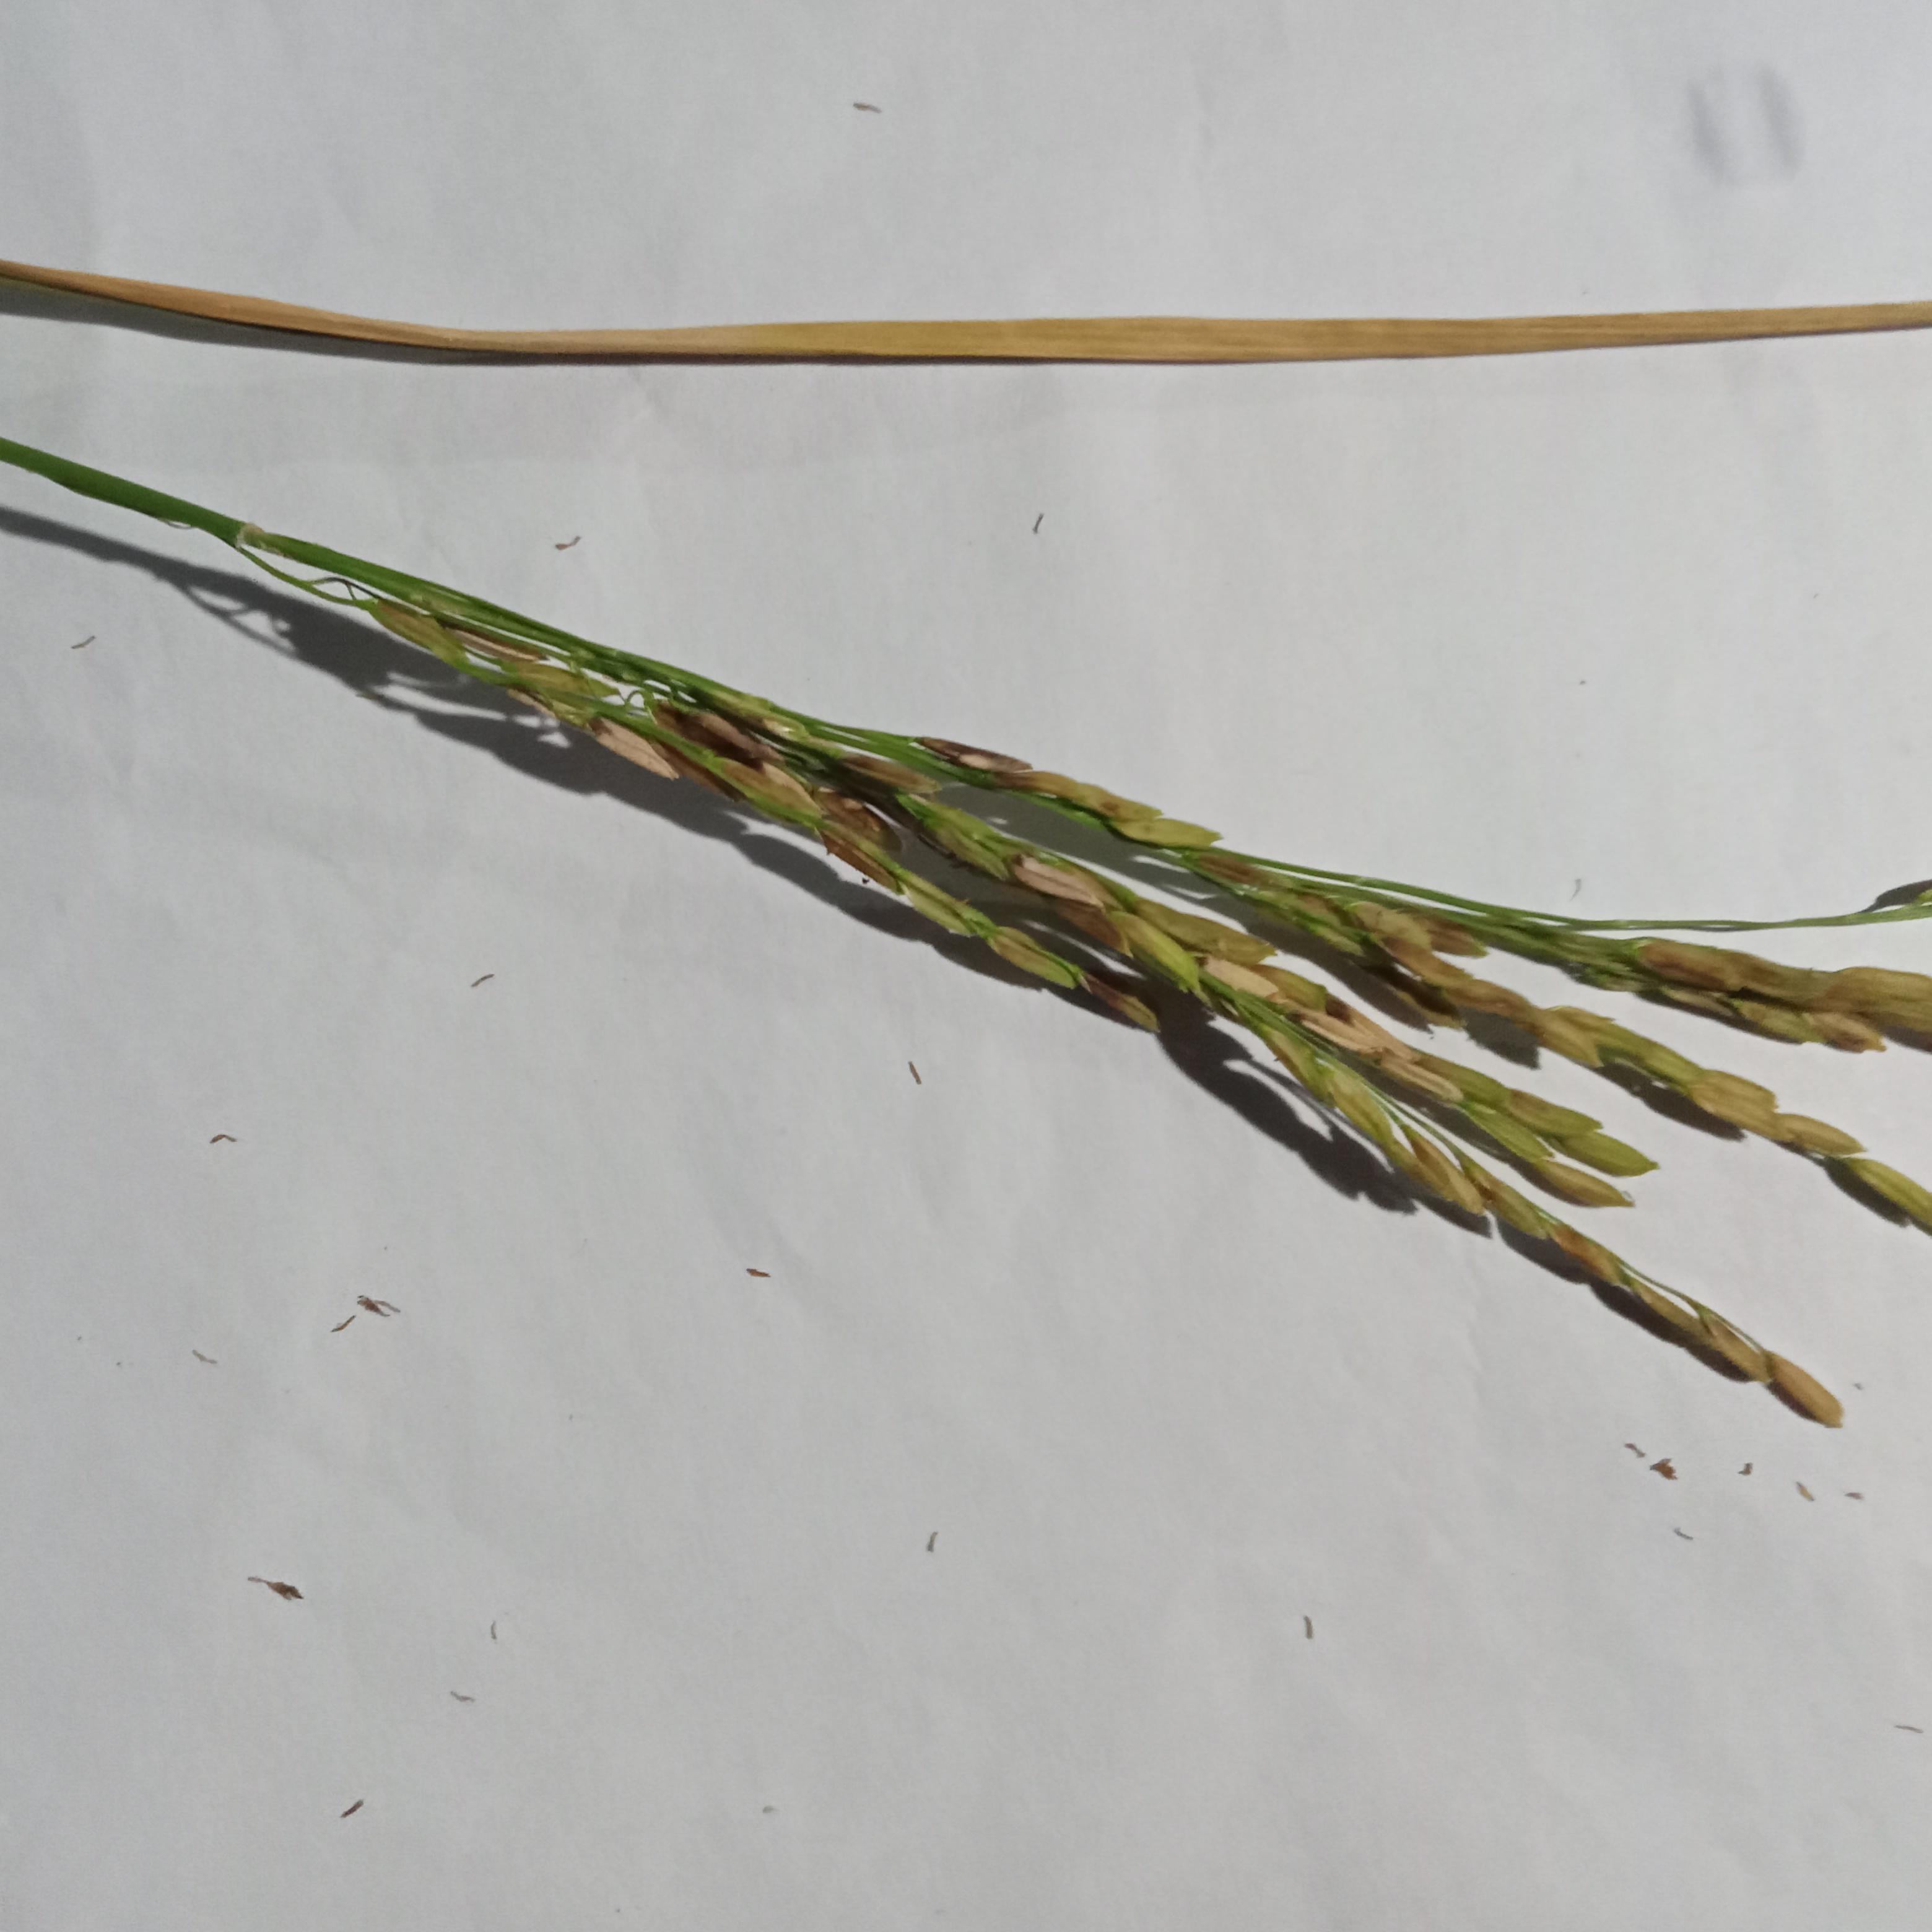
Label: Rice___Neck_Blast